Eduard Rius

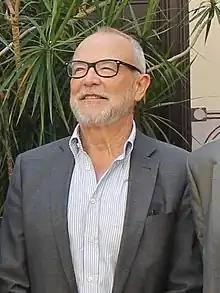
Rius in 2016

Eduard Rius i Pey (13 April 1953 – 11 December 2023) was a Spanish politician. A member of the Democratic Convergence of Catalonia, he served in the Parliament of Catalonia from 1999 to 2003.